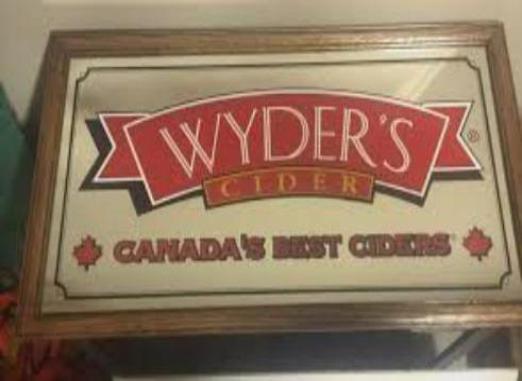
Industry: Food